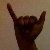
The image shows a hand gesture representing the letter 'Y' in Indian Sign Language.